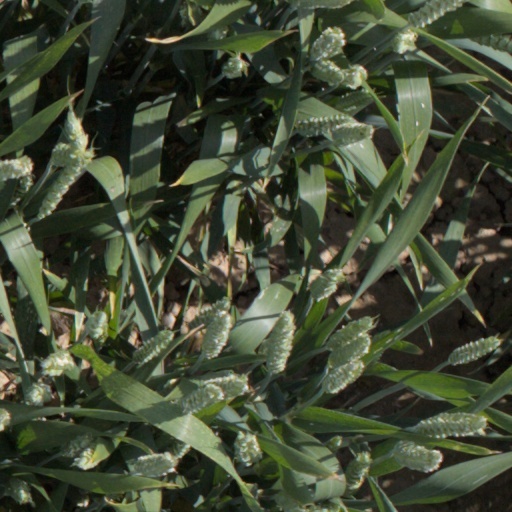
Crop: wheat